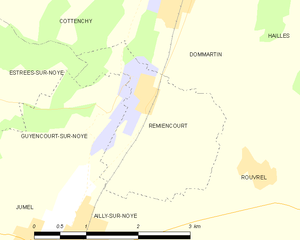
Carte des communes françaises Remiencourt